Ace Driver

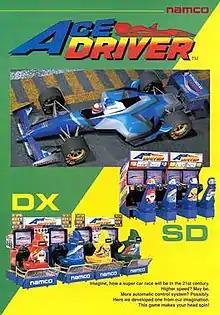
North American promotional sales flyer

is a 1994 racing arcade game developed and published by Namco. The player controls a Formula One racer, with the objective being to complete three laps of a race course and to avoid a collision with opponents and other obstacles. Three difficulty levels are available, as is a mode to enable a gear shift. Similar to Namco's own "Final Lap" series, the arcade cabinet can be linked together with another unit to enable eight-person multiplayer. It ran on the Namco System 22 arcade hardware.